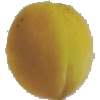
Label: Peach 2